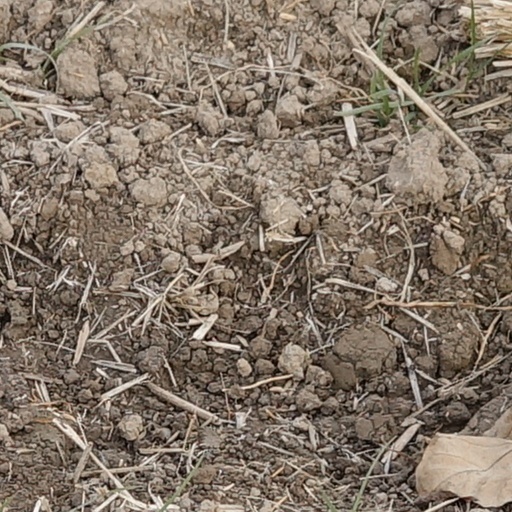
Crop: wheat